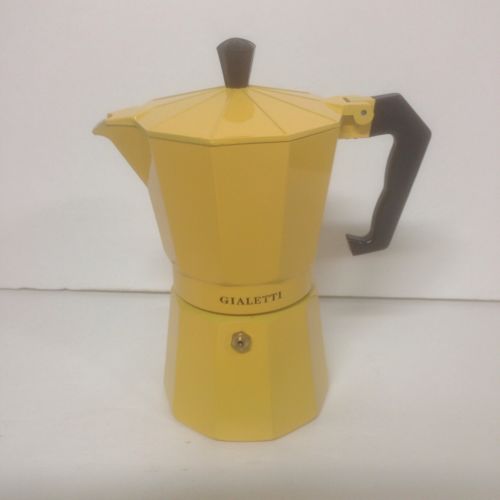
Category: coffee maker